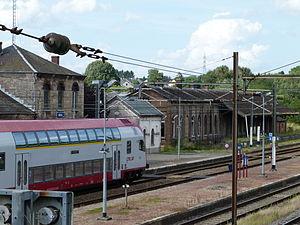
La gare d'Athus
La gare d'Athus est une gare ferroviaire belge des lignes 165, d'Athus à Libramont, et 167, d'Autelbas à Athus. Elle est située à Athus sur le territoire de la commune d'Aubange, dans la province de Luxembourg en Région wallonne.